1988 Major League Baseball season

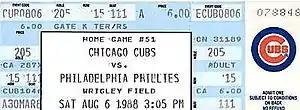
A ticket from the game where Goose Gossage earned his 300th career save on August 6, 1988.

One of the American League's best players in 1988 was Athletics outfielder José Canseco, who became the first player in history to hit 40 home runs and steal 40 bases in a single season, unanimously garnering league MVP honors. The A's surrounded him with a stellar supporting cast, led by fellow slugger Mark McGwire (with whom Canseco formed the famed "Bash Brothers" duo). Aided by strong pitching from Dave Stewart and Bob Welch and the lights-out Eckersley securing 45 saves, Oakland ran away with the American League West and swept the Boston Red Sox of Boggs, Rice, and Clemens in the playoffs before falling to the Dodgers in the World Series.